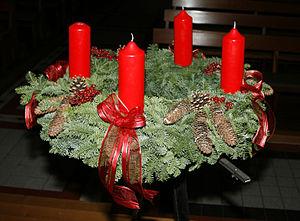
En Allemagne, les fêtes de Noël, appelées Weihnachten, sont célébrées sur une grande partie du mois de décembre.